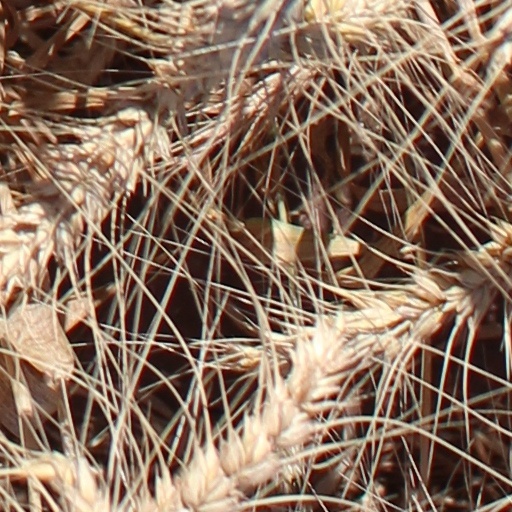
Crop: wheat